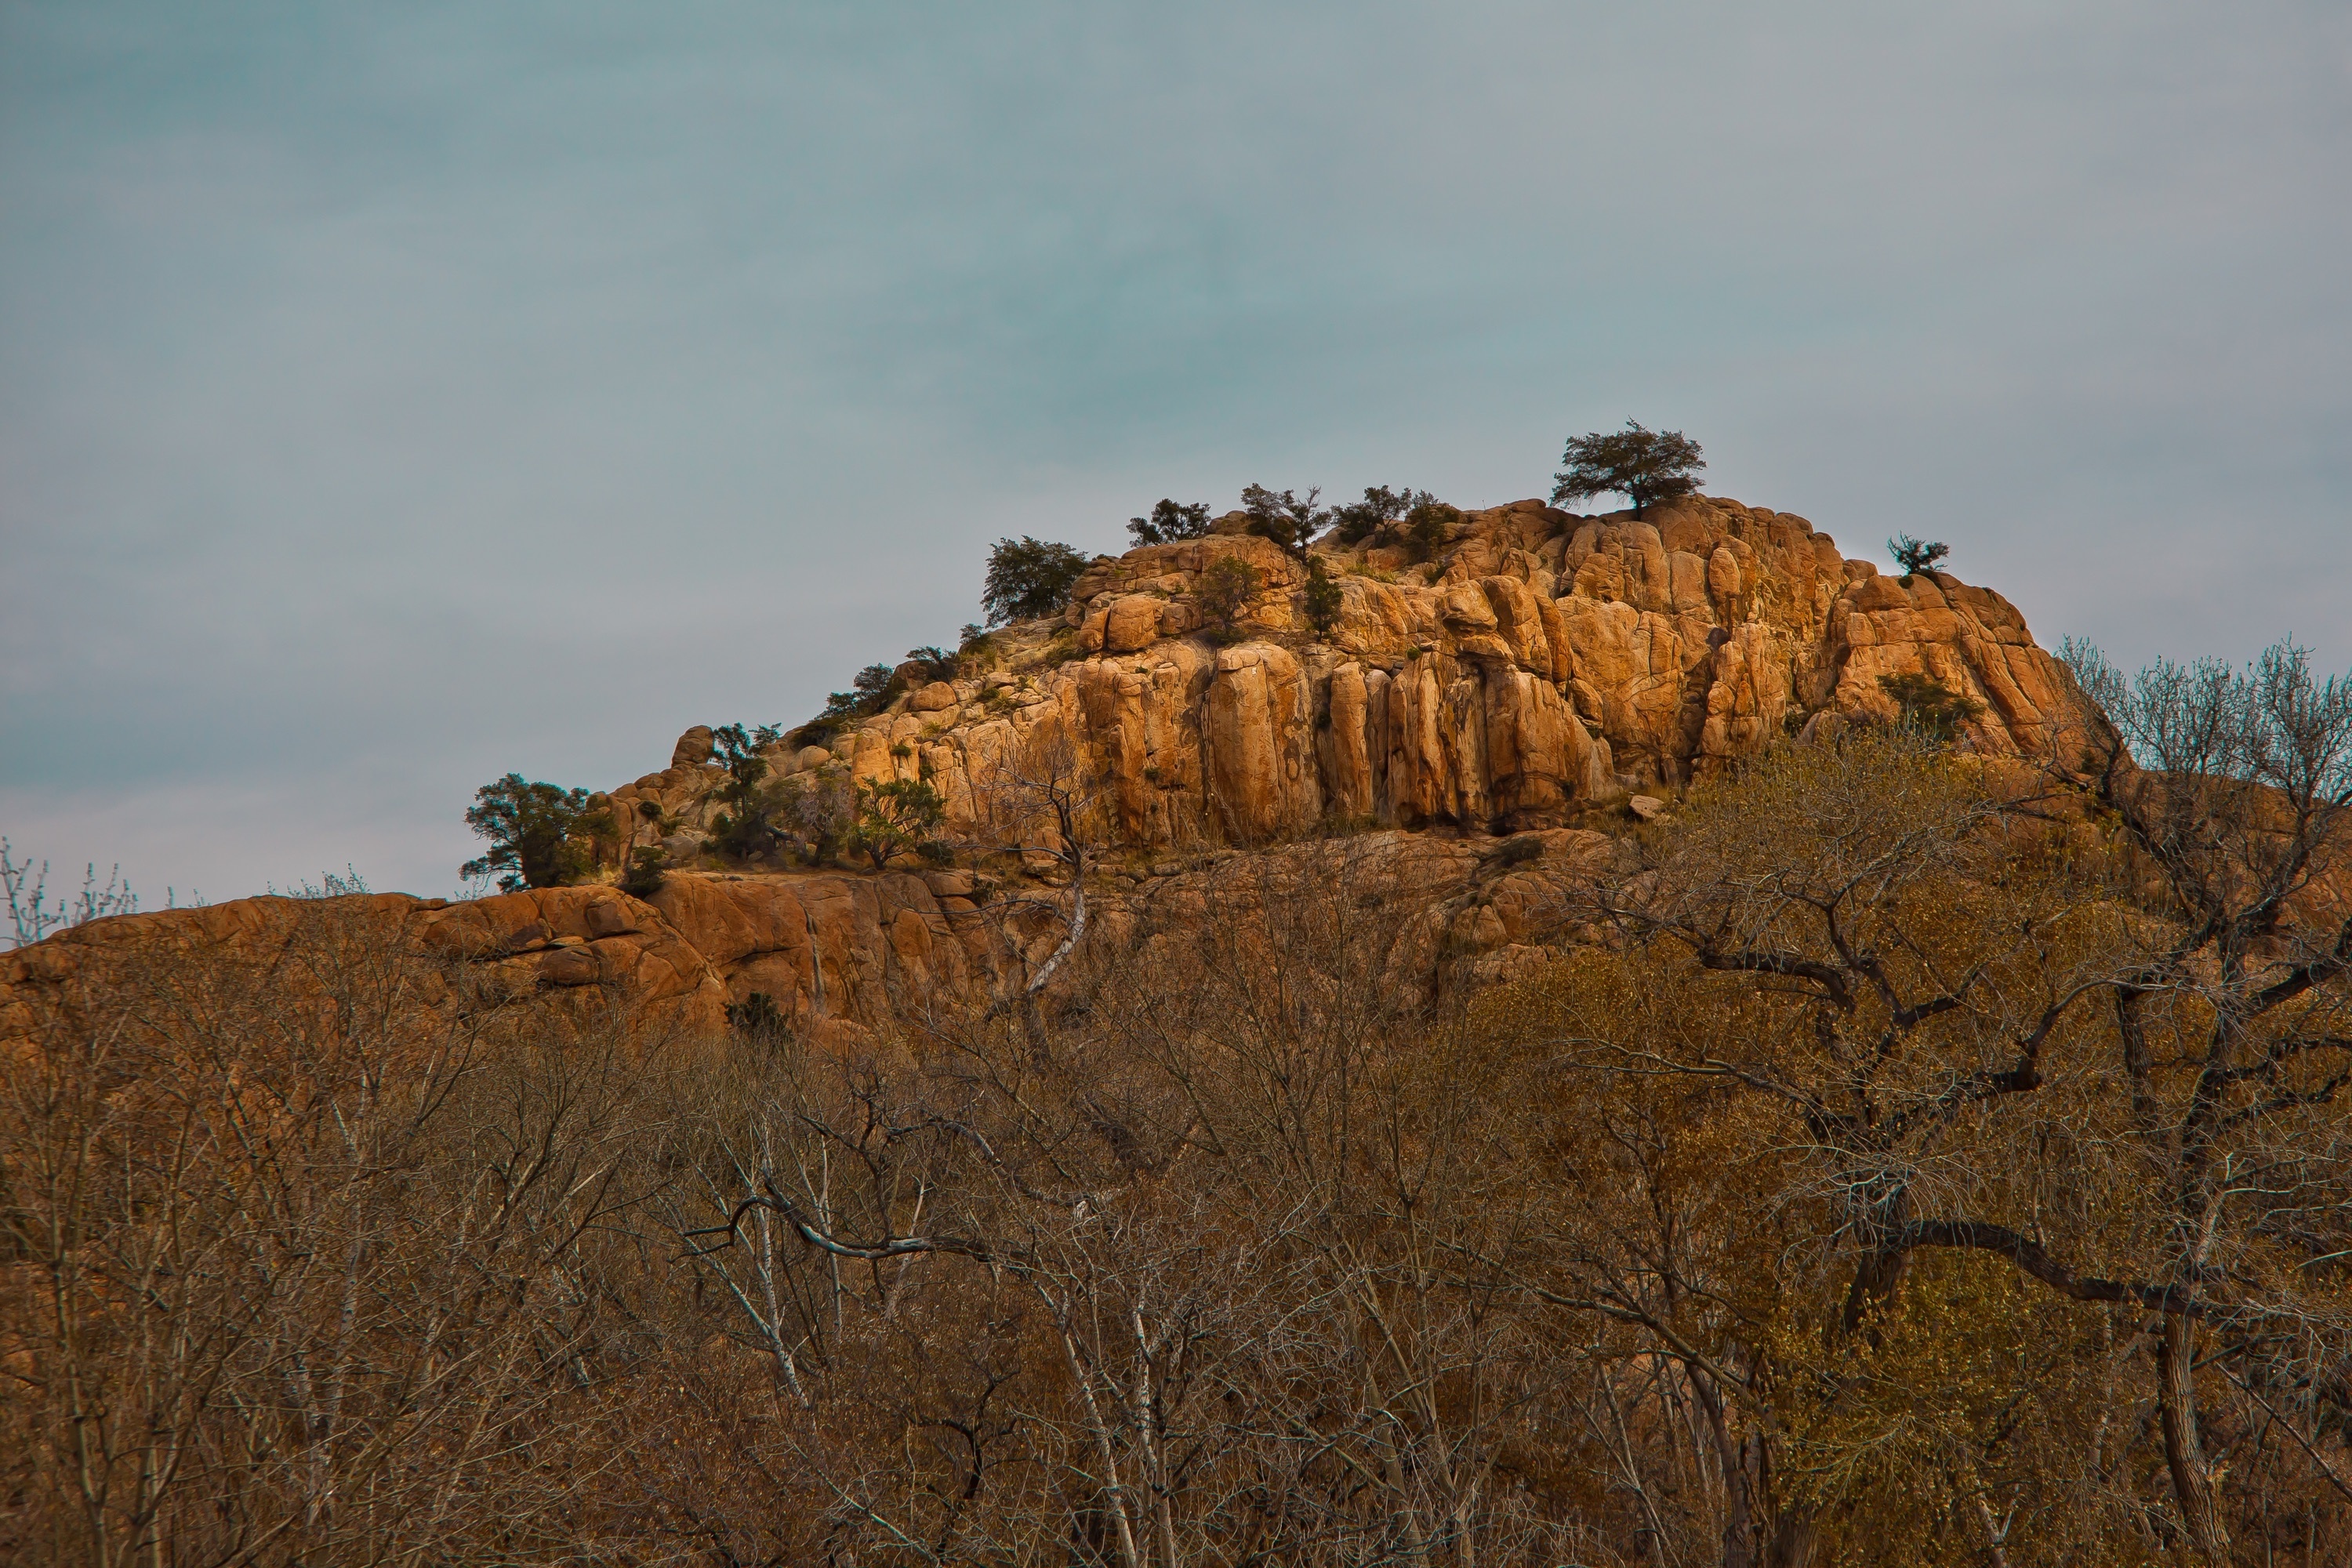
landscape, rock, wilderness, mountain, hill, desert, formation, cliff, soil, terrain, material, ridge, geology, badlands, plateau, butte, landform, natural environment, geographical feature, mountainous landforms